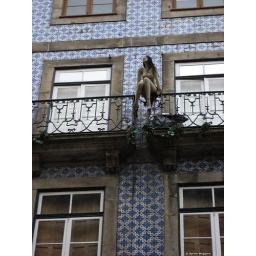
Female doll sitting on the balcony of a colorful house in Porto